Terry Fox

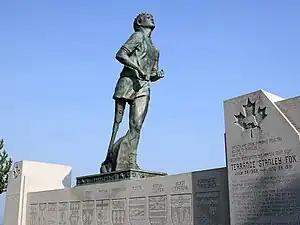
Statue of a runner with an artificial leg looking skyward.

As Fox's fame grew, the Cancer Society scheduled him to attend more functions and give more speeches. Fox attempted to accommodate any request that he believed would raise money, no matter how far out of his way it took him. He bristled, however, at what he felt were media intrusions into his personal life, for example when the "Toronto Star" reported that he had gone on a date. Fox was left unsure whom he could trust in the media after negative articles began to emerge, including one by "The Globe and Mail" that highlighted tensions with his brother Darrell and claimed he was running because he held a grudge against a doctor who had misdiagnosed his condition, allegations he referred to as "trash".